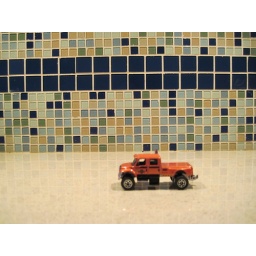
. . .found the orange truck in my pocket.